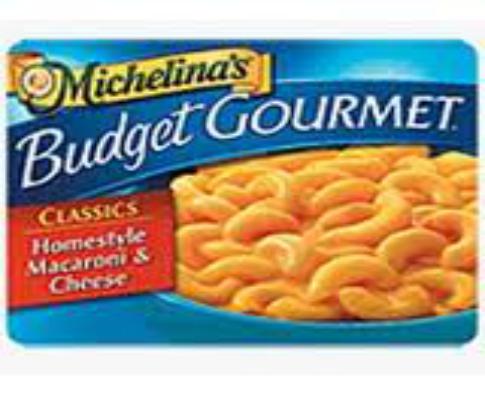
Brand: Budget Gourmet
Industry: Food